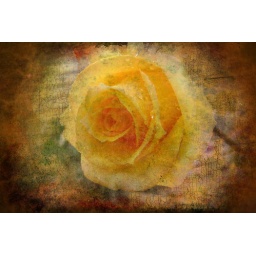
A yellow rose that grows in my neighbors yard.